Colgate University

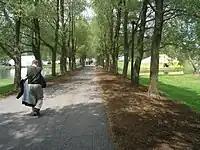
The "Willow Path"

The number 13 is considered to be lucky at Colgate. It is said that Colgate was founded by thirteen men with thirteen dollars, thirteen prayers and thirteen articles. This tradition is expressed in many ways. Colgate's address is 13 Oak Drive, and its zip code is 13346, which begins with 13 and ends with three digits that sum to 13. The Tredecim Senior Honor Society (formerly Konosioni) is composed of 13 men and 13 women. Alumni wear Colgate apparel on every Friday the 13th, which is designated as Colgate Day. In addition to this, Colgate University also enforces a 13 mile per hour speed limit on its upper campus area.